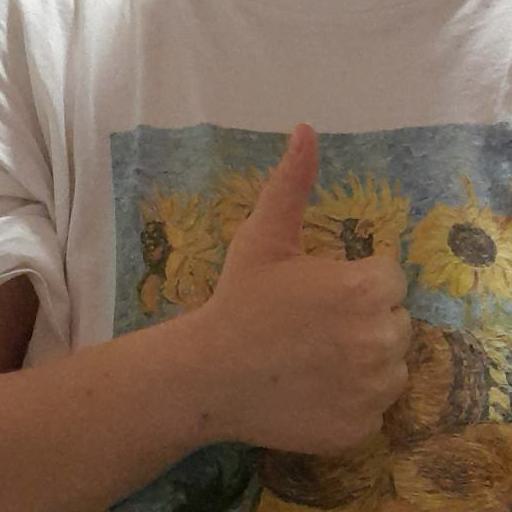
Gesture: like